Lotoshino

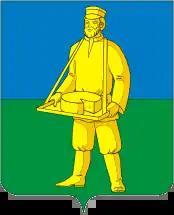
Coat of arms of Lotoshino

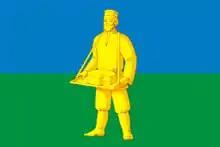
Flag of Lotoshino

Lotoshino is an urban locality (an urban-type settlement) and the administrative center of Lotoshinsky District of Moscow Oblast, Russia. It is the least populous administrative center of a district in Moscow Oblast. Population: